Bhadresar

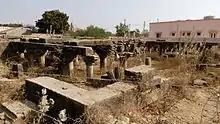

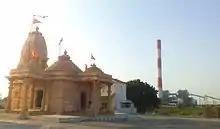
Chokhanda Mahadev Temple; OPG power plant is visible in the background

On the south-west of Vasai Jain temple, there are ruins of another mosque known as Solahkhambhi Mosque which is partially buried in the sand and is no longer in use.